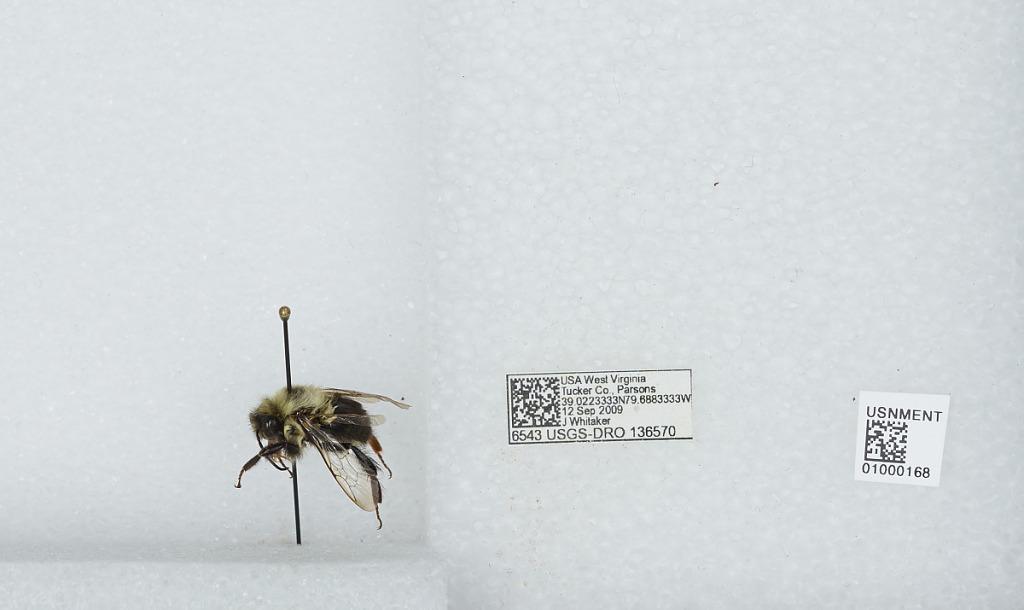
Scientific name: Bombus (Pyrobombus) impatiens Cresson
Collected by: J. Whitaker
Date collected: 2009-9-12
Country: United States
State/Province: West Virginia
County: Tucker
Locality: Parsons
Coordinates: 39.0223, -79.6883